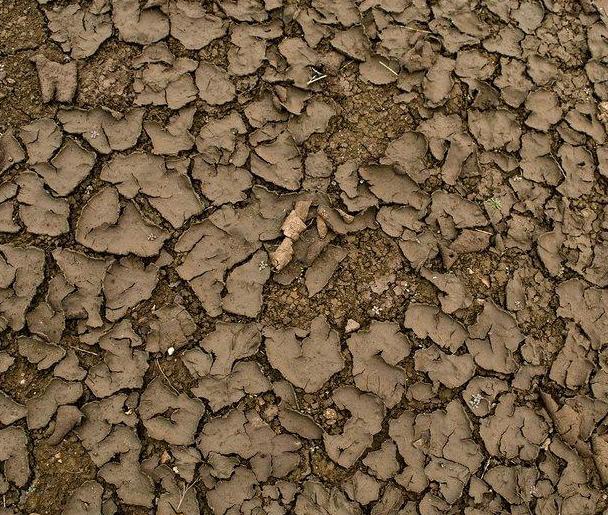
Texture: cracked